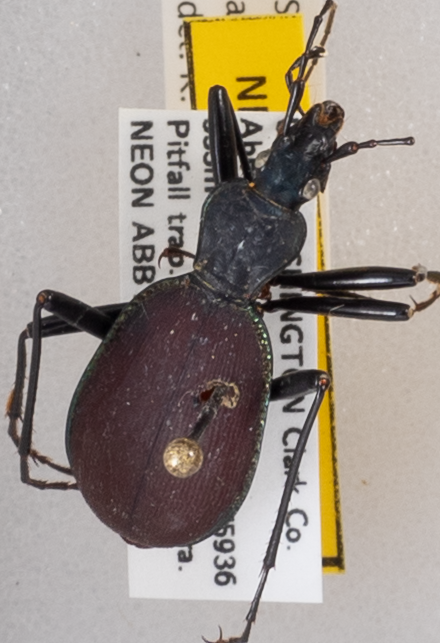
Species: Scaphinotus angusticollis
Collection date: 2020-09-08
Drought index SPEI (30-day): -1.186
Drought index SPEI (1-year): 0.006
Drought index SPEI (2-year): -2.09